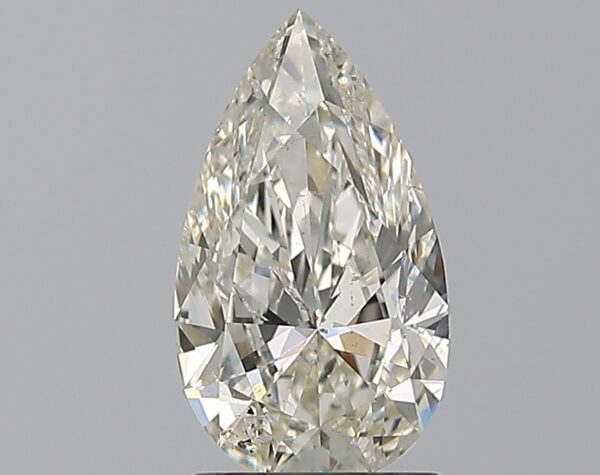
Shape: pear
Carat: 1.5
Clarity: SI2
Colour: K
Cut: GD
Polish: EX
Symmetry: VG
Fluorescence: N
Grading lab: GIA
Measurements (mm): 10.3 x 5.93 x 3.72